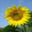
Label: sunflower